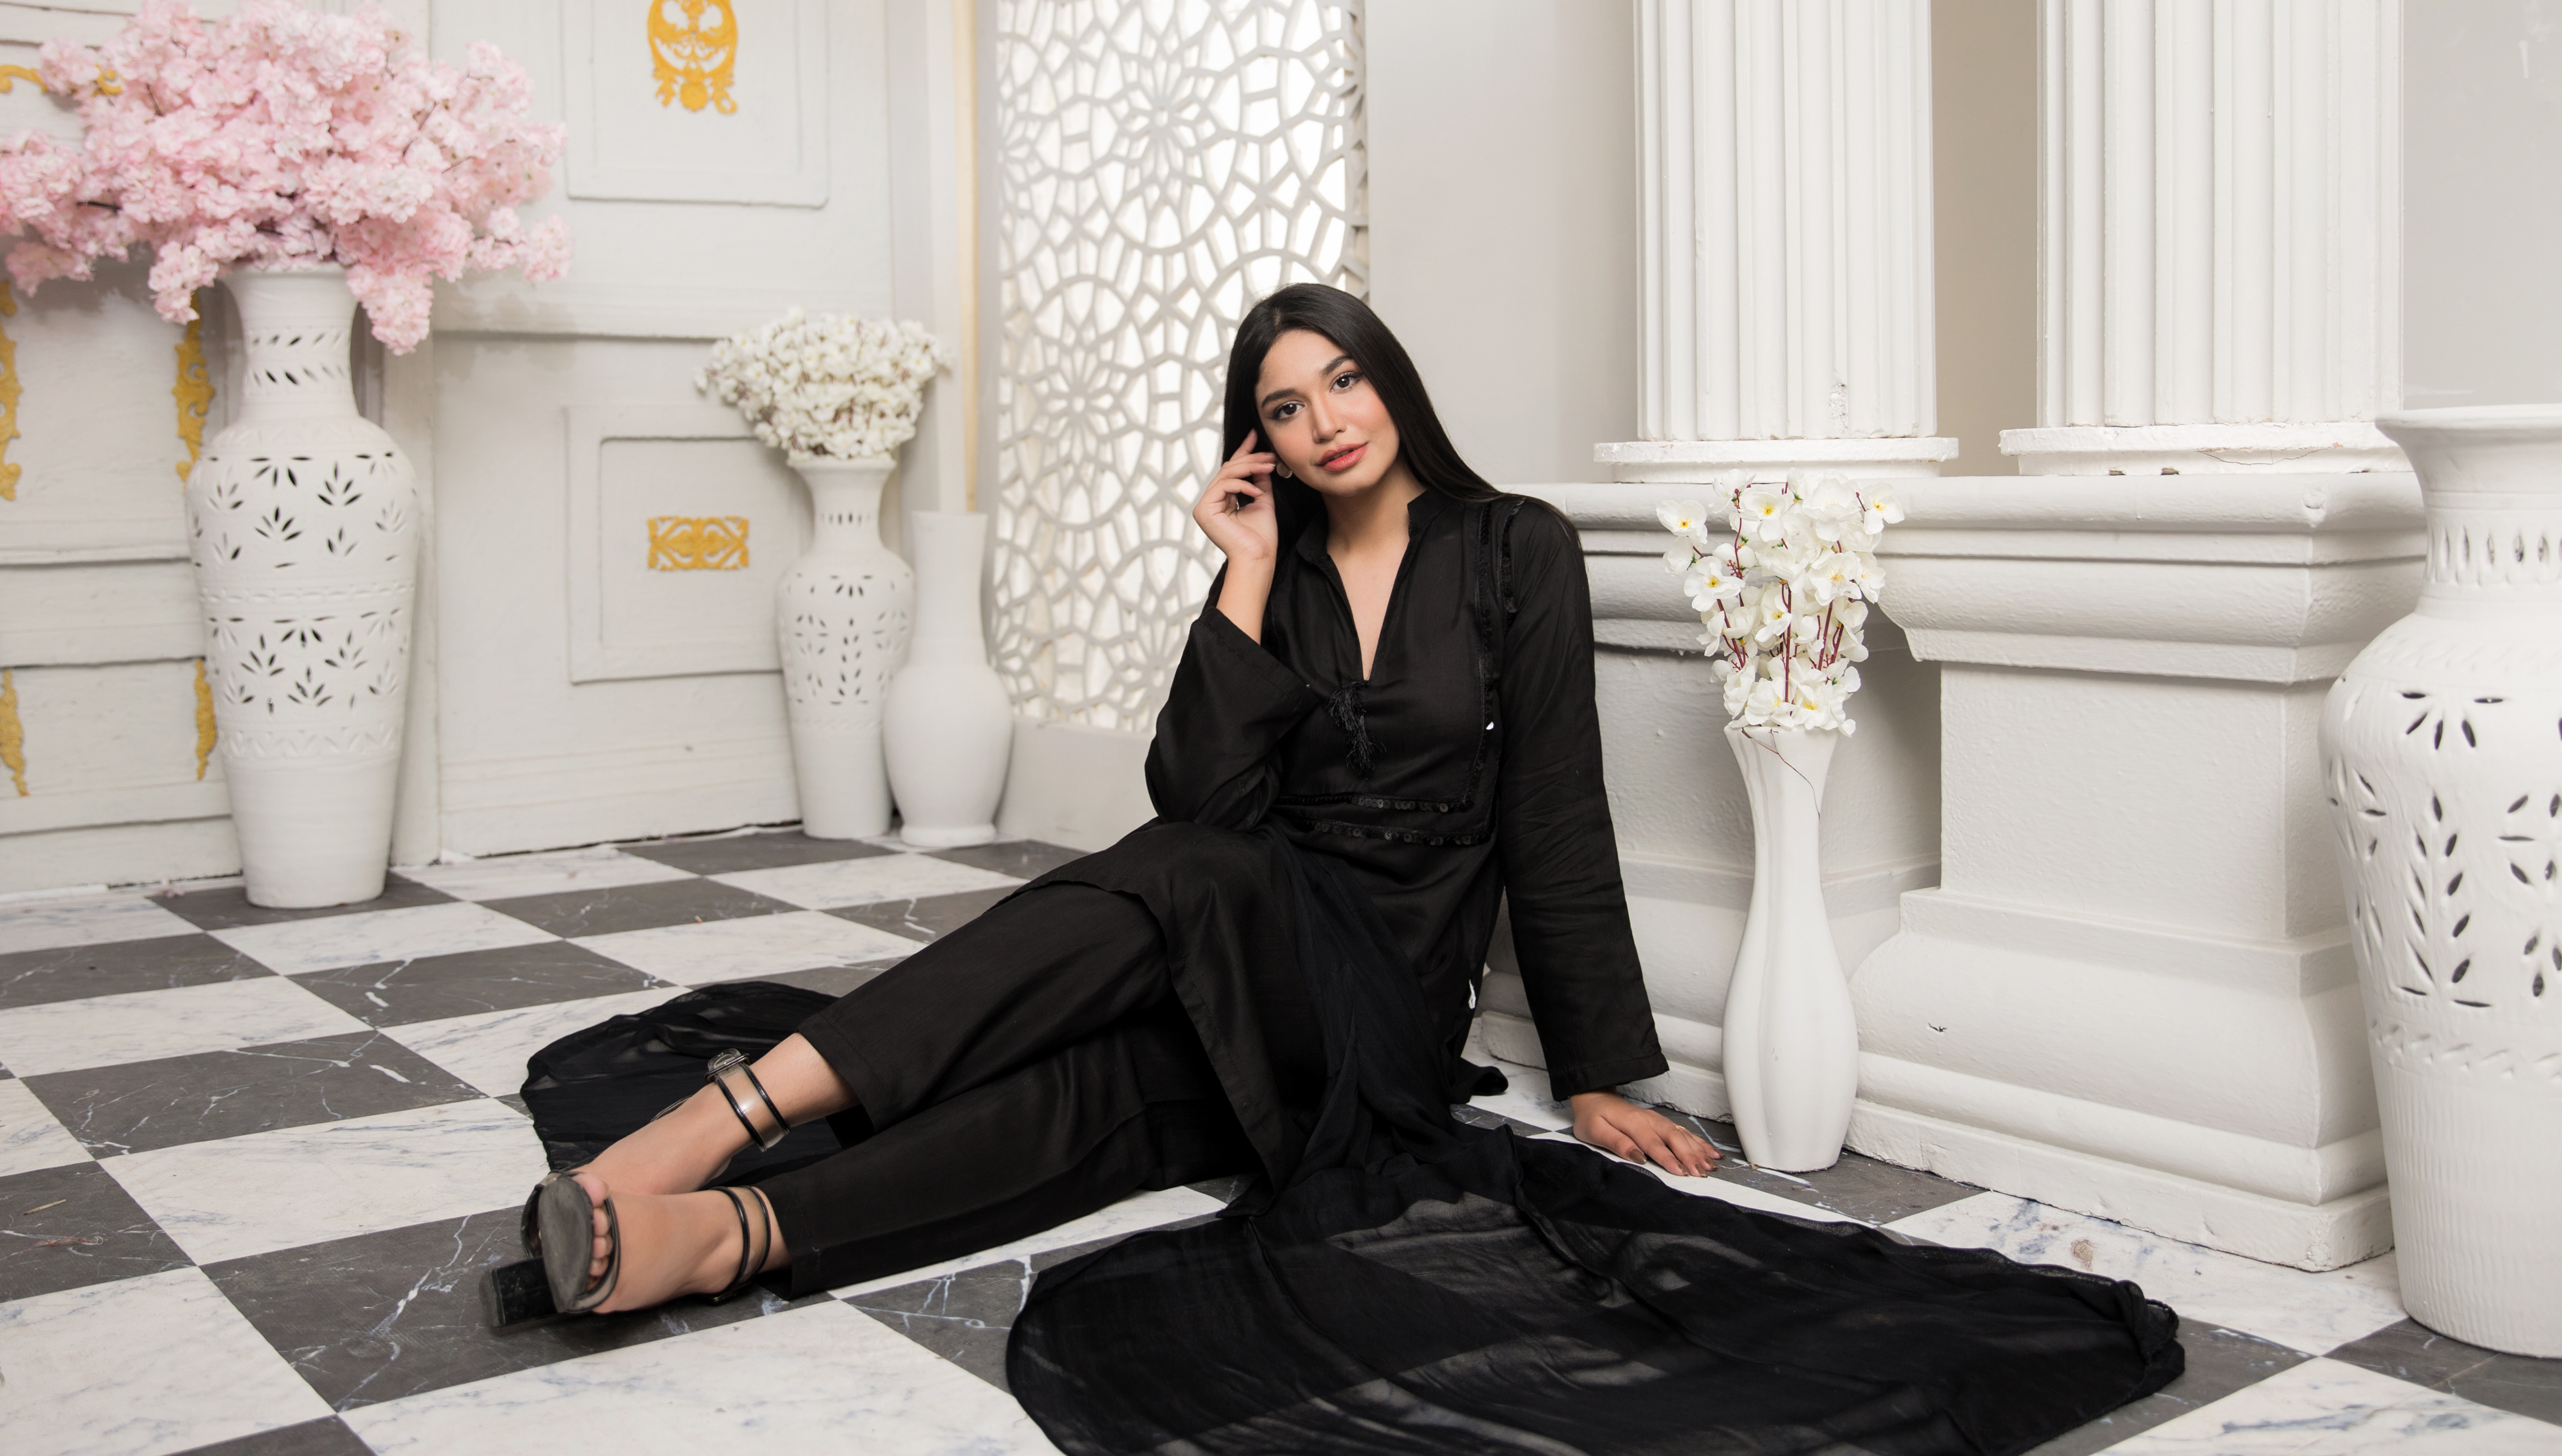
women, footwear, joint, hairstyle, leg, flower, black, fashion, plant, textile, neck, sleeve, flash photography, waist, knee, thigh, street fashion, comfort, style, pink, black hair, fashion design, blazer, formal wear, long hair, beauty, human leg, fashion model, event, little black dress, foot, sitting, brown hair, fashion accessory, eyewear, pattern, flooring, sandal, leather, white collar worker, cut flowers, fur, photo shoot, top, high heels, floral design, ankle, monochrome photography